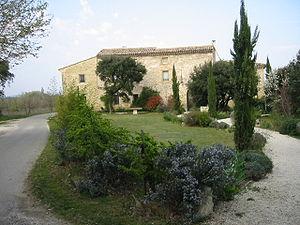
Un mas est une ferme de certaines régions du midi de la France. Le mas est lié à la vie économique rurale. Depuis le XXᵉ siècle, certains mas sont utilisés comme maison de villégiature.
Richerenches est une commune française, située dans le département de Vaucluse en région Provence-Alpes-Côte d'Azur, dans l'enclave de Valréas.
La Commanderie de Richerenches est une commanderie hospitalière anciennement templière du XIIᵉ siècle maintenant en ruine.